Lemkos

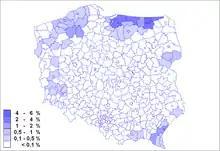
Ukrainians in Poland, 2002. Note strong presence in the Recovered Territories in the north and west, due to forced resettlement during Operation Vistula.

In the immediate aftermath World War I, Lemkos founded two short-lived republics, the Lemko-Rusyn Republic in the west of Galicia, which had a russophile orientation, as well as attempted to merge with Czechoslovakia and the Komancza Republic, with a Ukrainophilic orientation, which attempted to merge with West Ukrainian People's Republic.